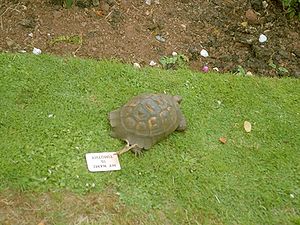
Timothy (skildpadde)
Timothy i 1993. På sedlen, der sidder fast på skjoldet, sår der "My name is Timothy. I am very old – please do not pick me up" (Mit navn er Timothy. Jeg er meget gammel - vær venlig ikke at samle mig op).
Timothy var en 5 kg tung maurisk landskildpadde, der antages at have været omkring 160 år gammel ved hendes død. Dette gjorde Timothy til den ældste beboer i Storbritannien. På trods af navnet, så var Timothy en hun-skildpadde, men i 1800-tallet var man ikke i stand til at kønsbestemme skildpadder. Timothy blev navngivet efter en skildpadde, som Gilbert White havde ejet.